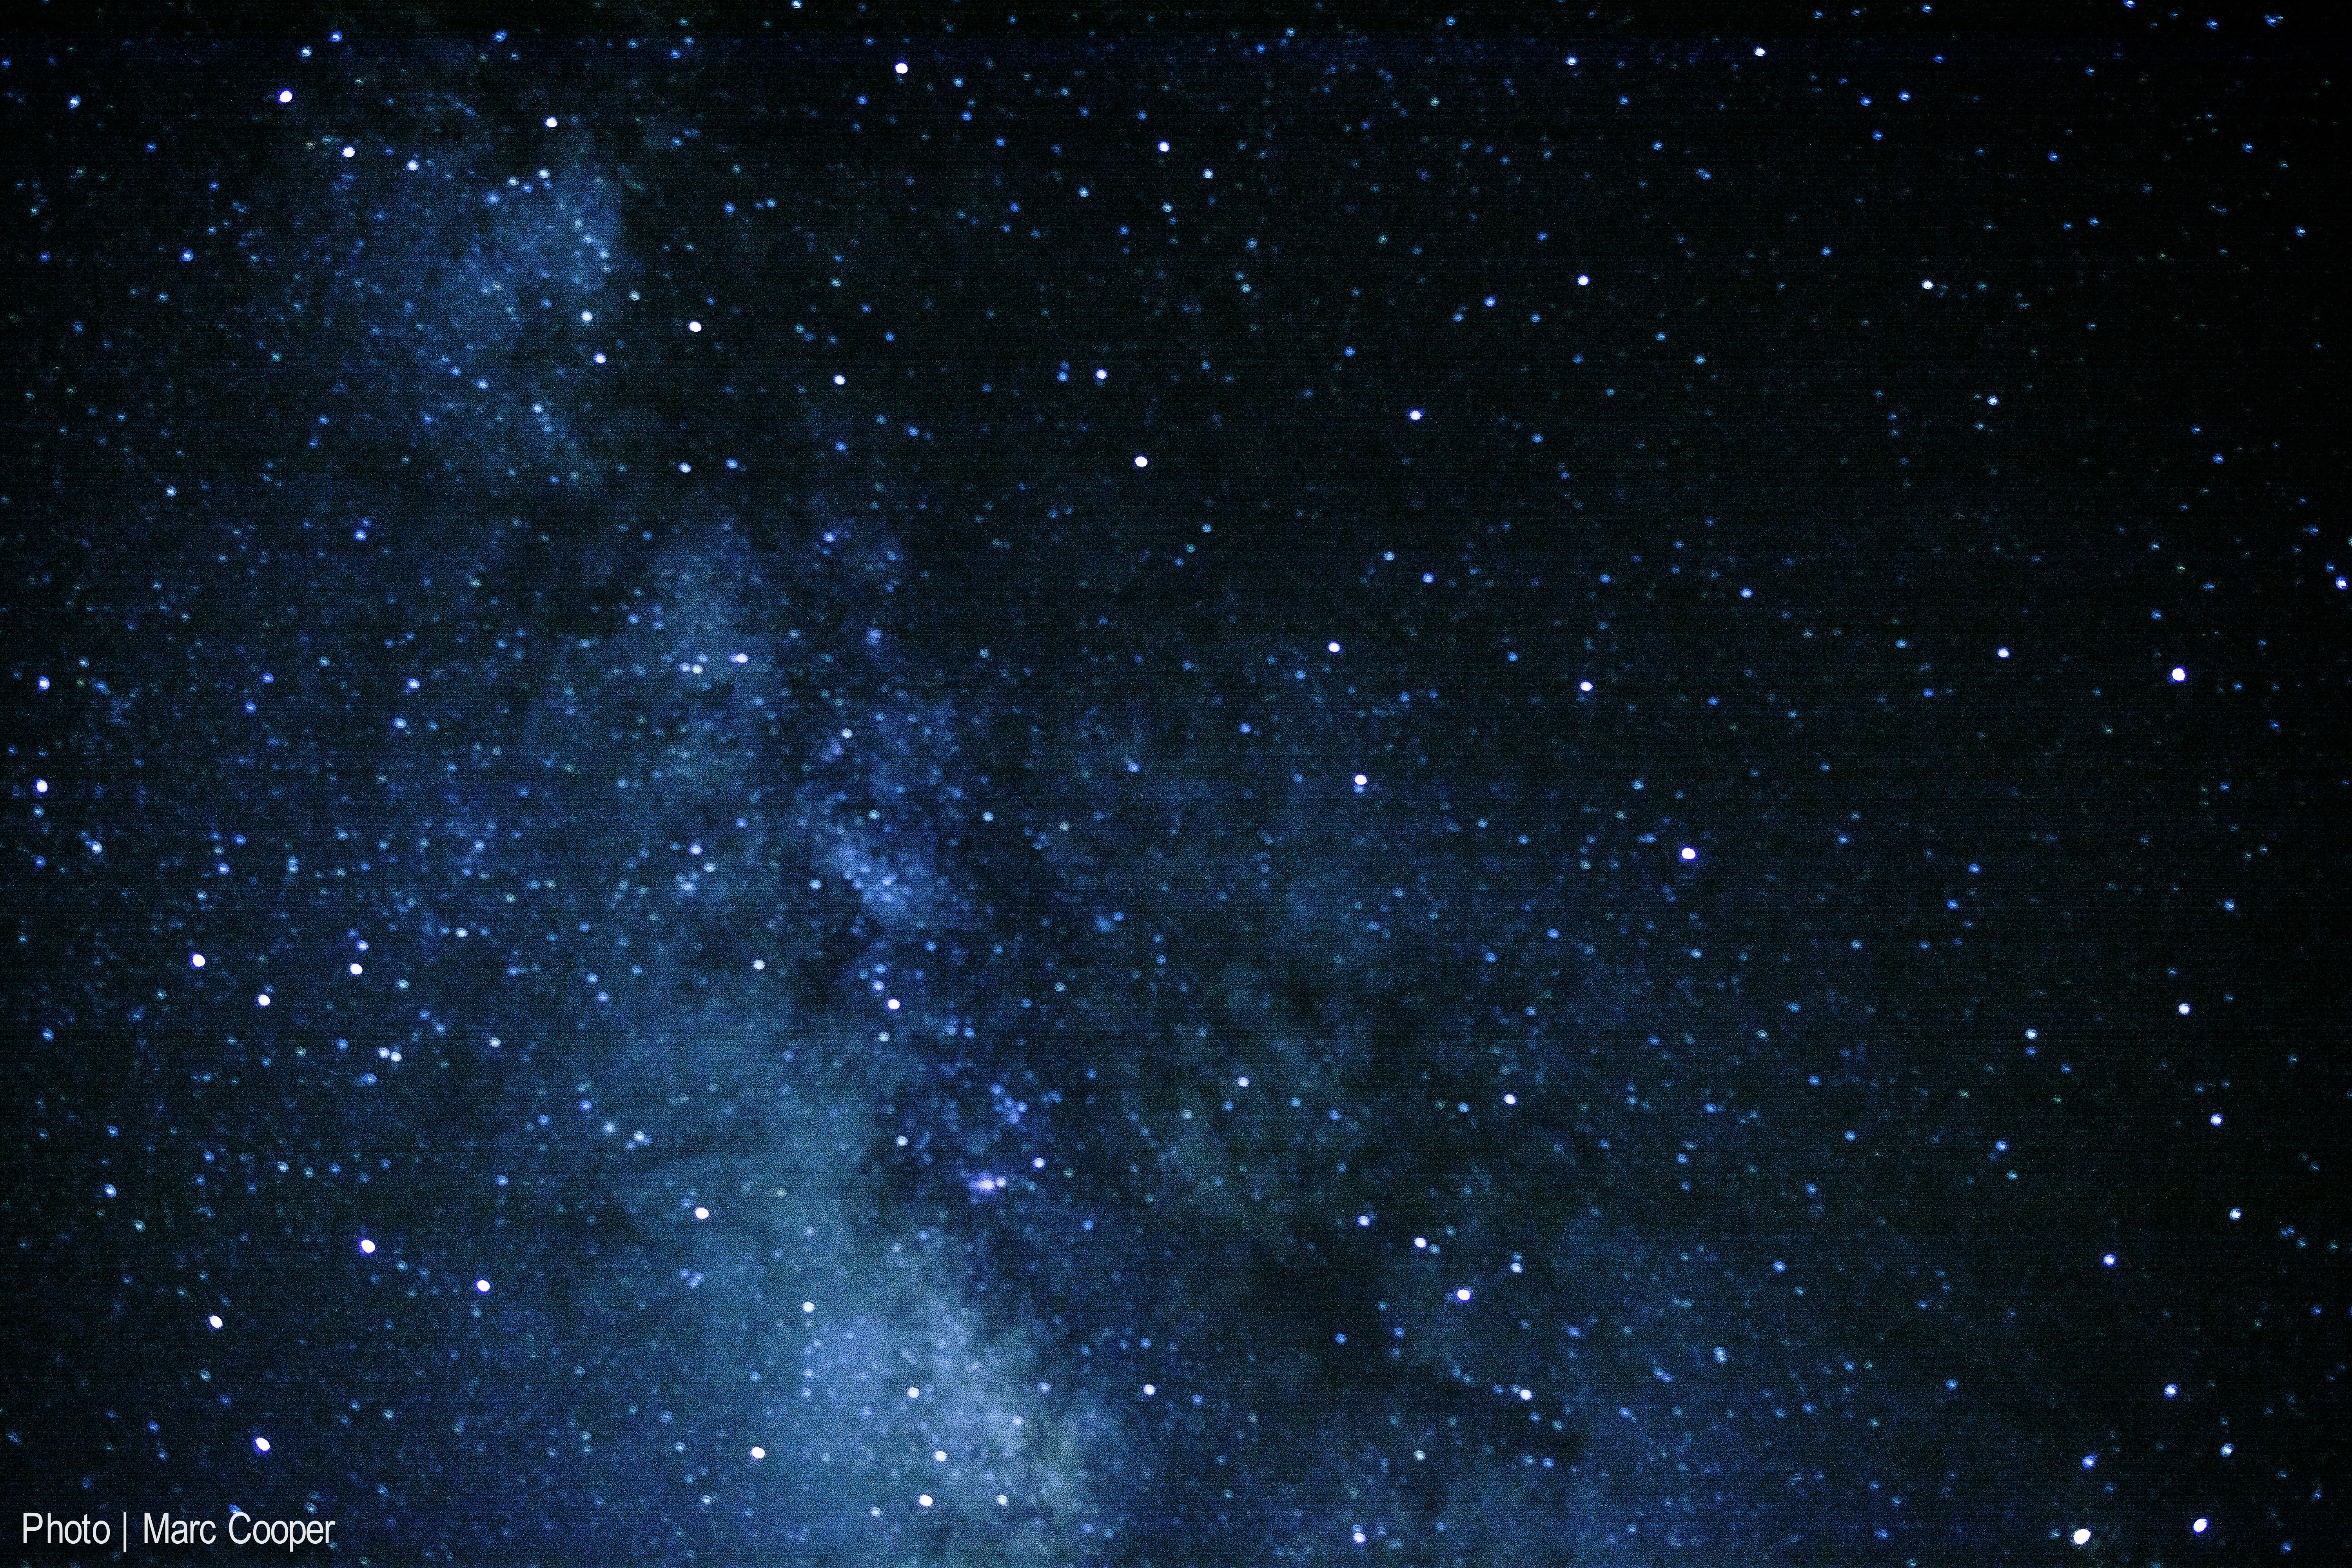
sky, star, atmosphere, space, galaxy, nebula, outer space, nightphotography, cool image, astronomy, stars, universe, i, astronomical object